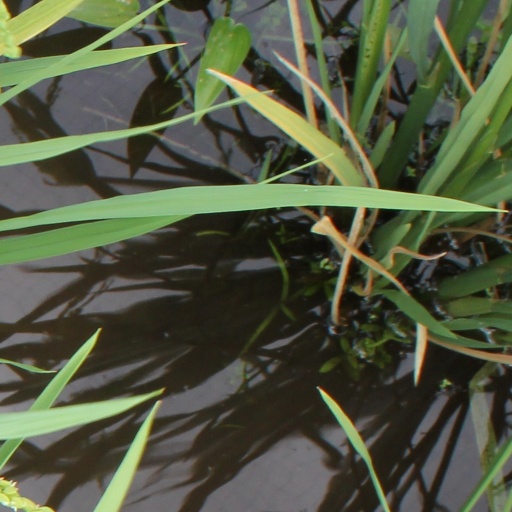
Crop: rice